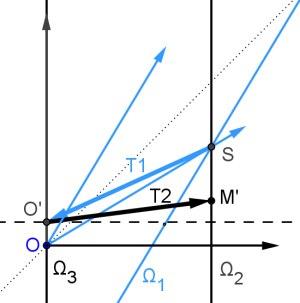
Le diagramme de Minkowski est une représentation de l'espace-temps développée en 1908 par Hermann Minkowski, permettant une visualisation des propriétés dans la théorie de la relativité restreinte. Il est alors possible d'avoir une compréhension qualitative et intuitive de phénomènes comme la dilatation du temps, la contraction des longueurs ou encore la notion de simultanéité, sans utiliser d'équations mathématiques.